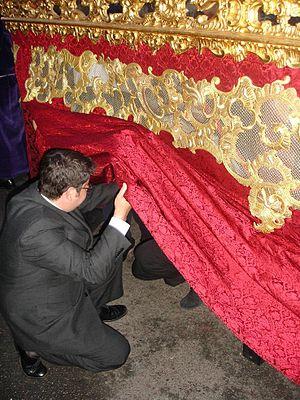
Les pasos sont les statues qui défilent en Espagne durant la Semaine sainte, transportées mécaniquement ou portées par des hommes. Ils reçoivent des noms différents en chaque lieu, selon la tradition.